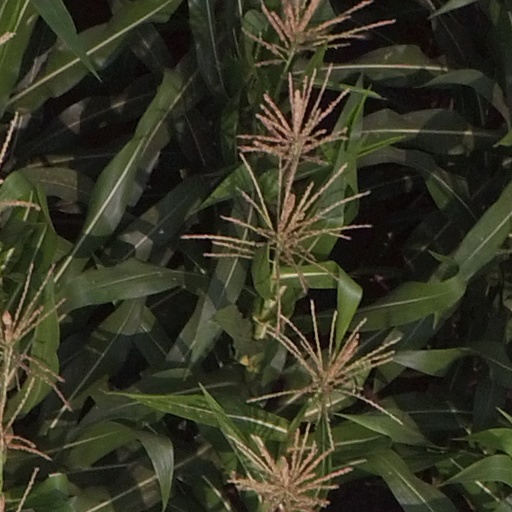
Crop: maize; corn